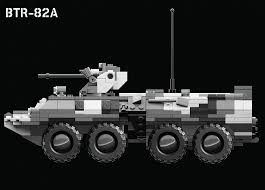
Label: BTR-80